Wii Fit

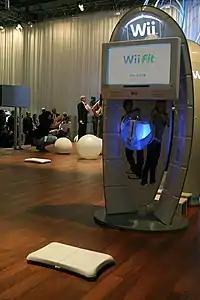
A "Wii Fit" demonstration booth at the Leipzig Games Convention in August 2007

Players may undergo "Body Tests", in which the player's body mass index (BMI) is calculated and balance control is tested. Each Body Test determines and updates the player's "Wii Fit Age", which loosely suggests the player's physical strength in relation to their true age. A standalone application called "Wii Fit Channel" may be installed to the Wii Menu in order for players to perform Body Tests without needing to load the "Wii Fit" game disc.